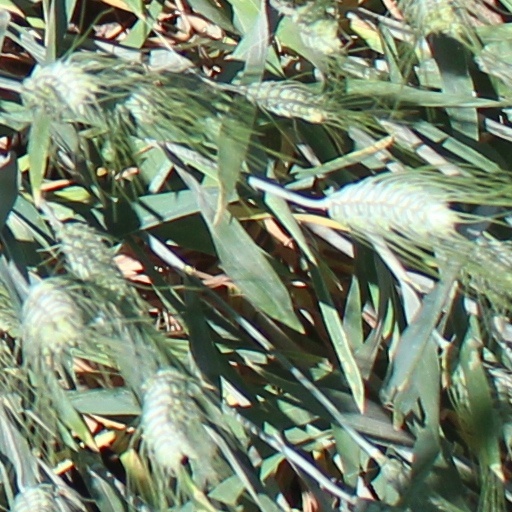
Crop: wheat